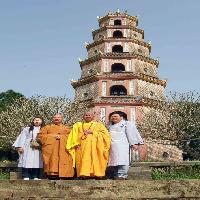
Weather: sun or clear